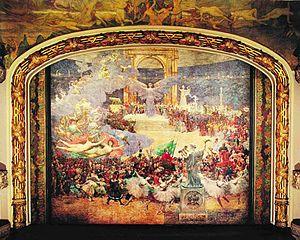
Les rideaux de théâtre comportent tous les velours, toiles, drapés, servant à séparer la scène et la salle, à cacher les coulisses, dissimuler des projecteurs ou permettre de cacher les changements de décors. Le rideau est généralement une toile plissée ou tendue, peinte ou non. On distingue le rideau de fond qui fait partie du décor, et le rideau de scène ou d'avant-scène, installé de manière permanente, et traditionnellement en velours rouge ou noir.